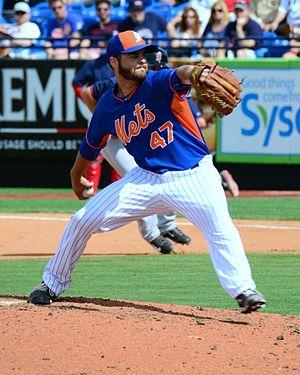
Cory Mitchell Mazzoni est un lanceur droitier des Padres de San Diego de la Ligue majeure de baseball.